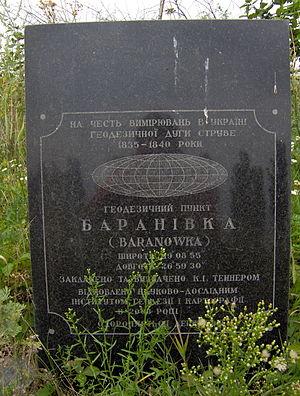
L'arc géodésique de Struve est une chaîne de repères géodésiques de triangulation, qui traverse l'Europe de Hammerfest en Norvège jusqu'à la mer Noire, sur plus de 2 800 km. La chaîne est réalisée par le scientifique russe germanophone Friedrich Georg Wilhelm von Struve entre 1816 et 1855 pour mesurer la taille et la forme exacte de la Terre.